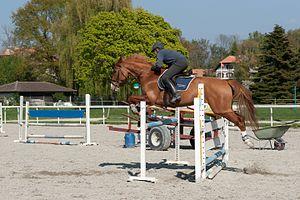
L'Institut équestre national d'Avenches est un institut de Suisse.